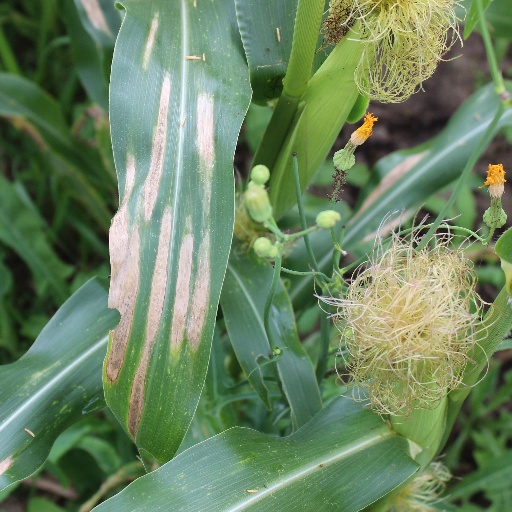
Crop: maize; corn